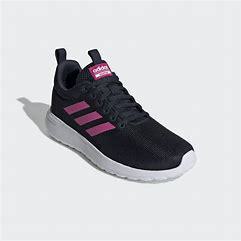
Brand: Adidas
Model: Lite Racer CLN